Peter Badie

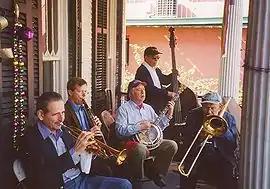
Badie on string bass with a jazz band in the French Quarter in 2005

Badie was born in New Orleans on May 17, 1925. His father was a prominent jazz saxophone player who played with the "Eureka" and the "Original Olympia" brass bands. He left the Navy in 1945, and then used the G.I. Bill to enrol at the Grunewald School of Music. From around 1950 he played with singer Roy Brown for two years. He then "worked with the singer Paul Gayten and Dave Bartholomew, then from 1954 to 1956 was a member of Lionel Hampton's orchestra."